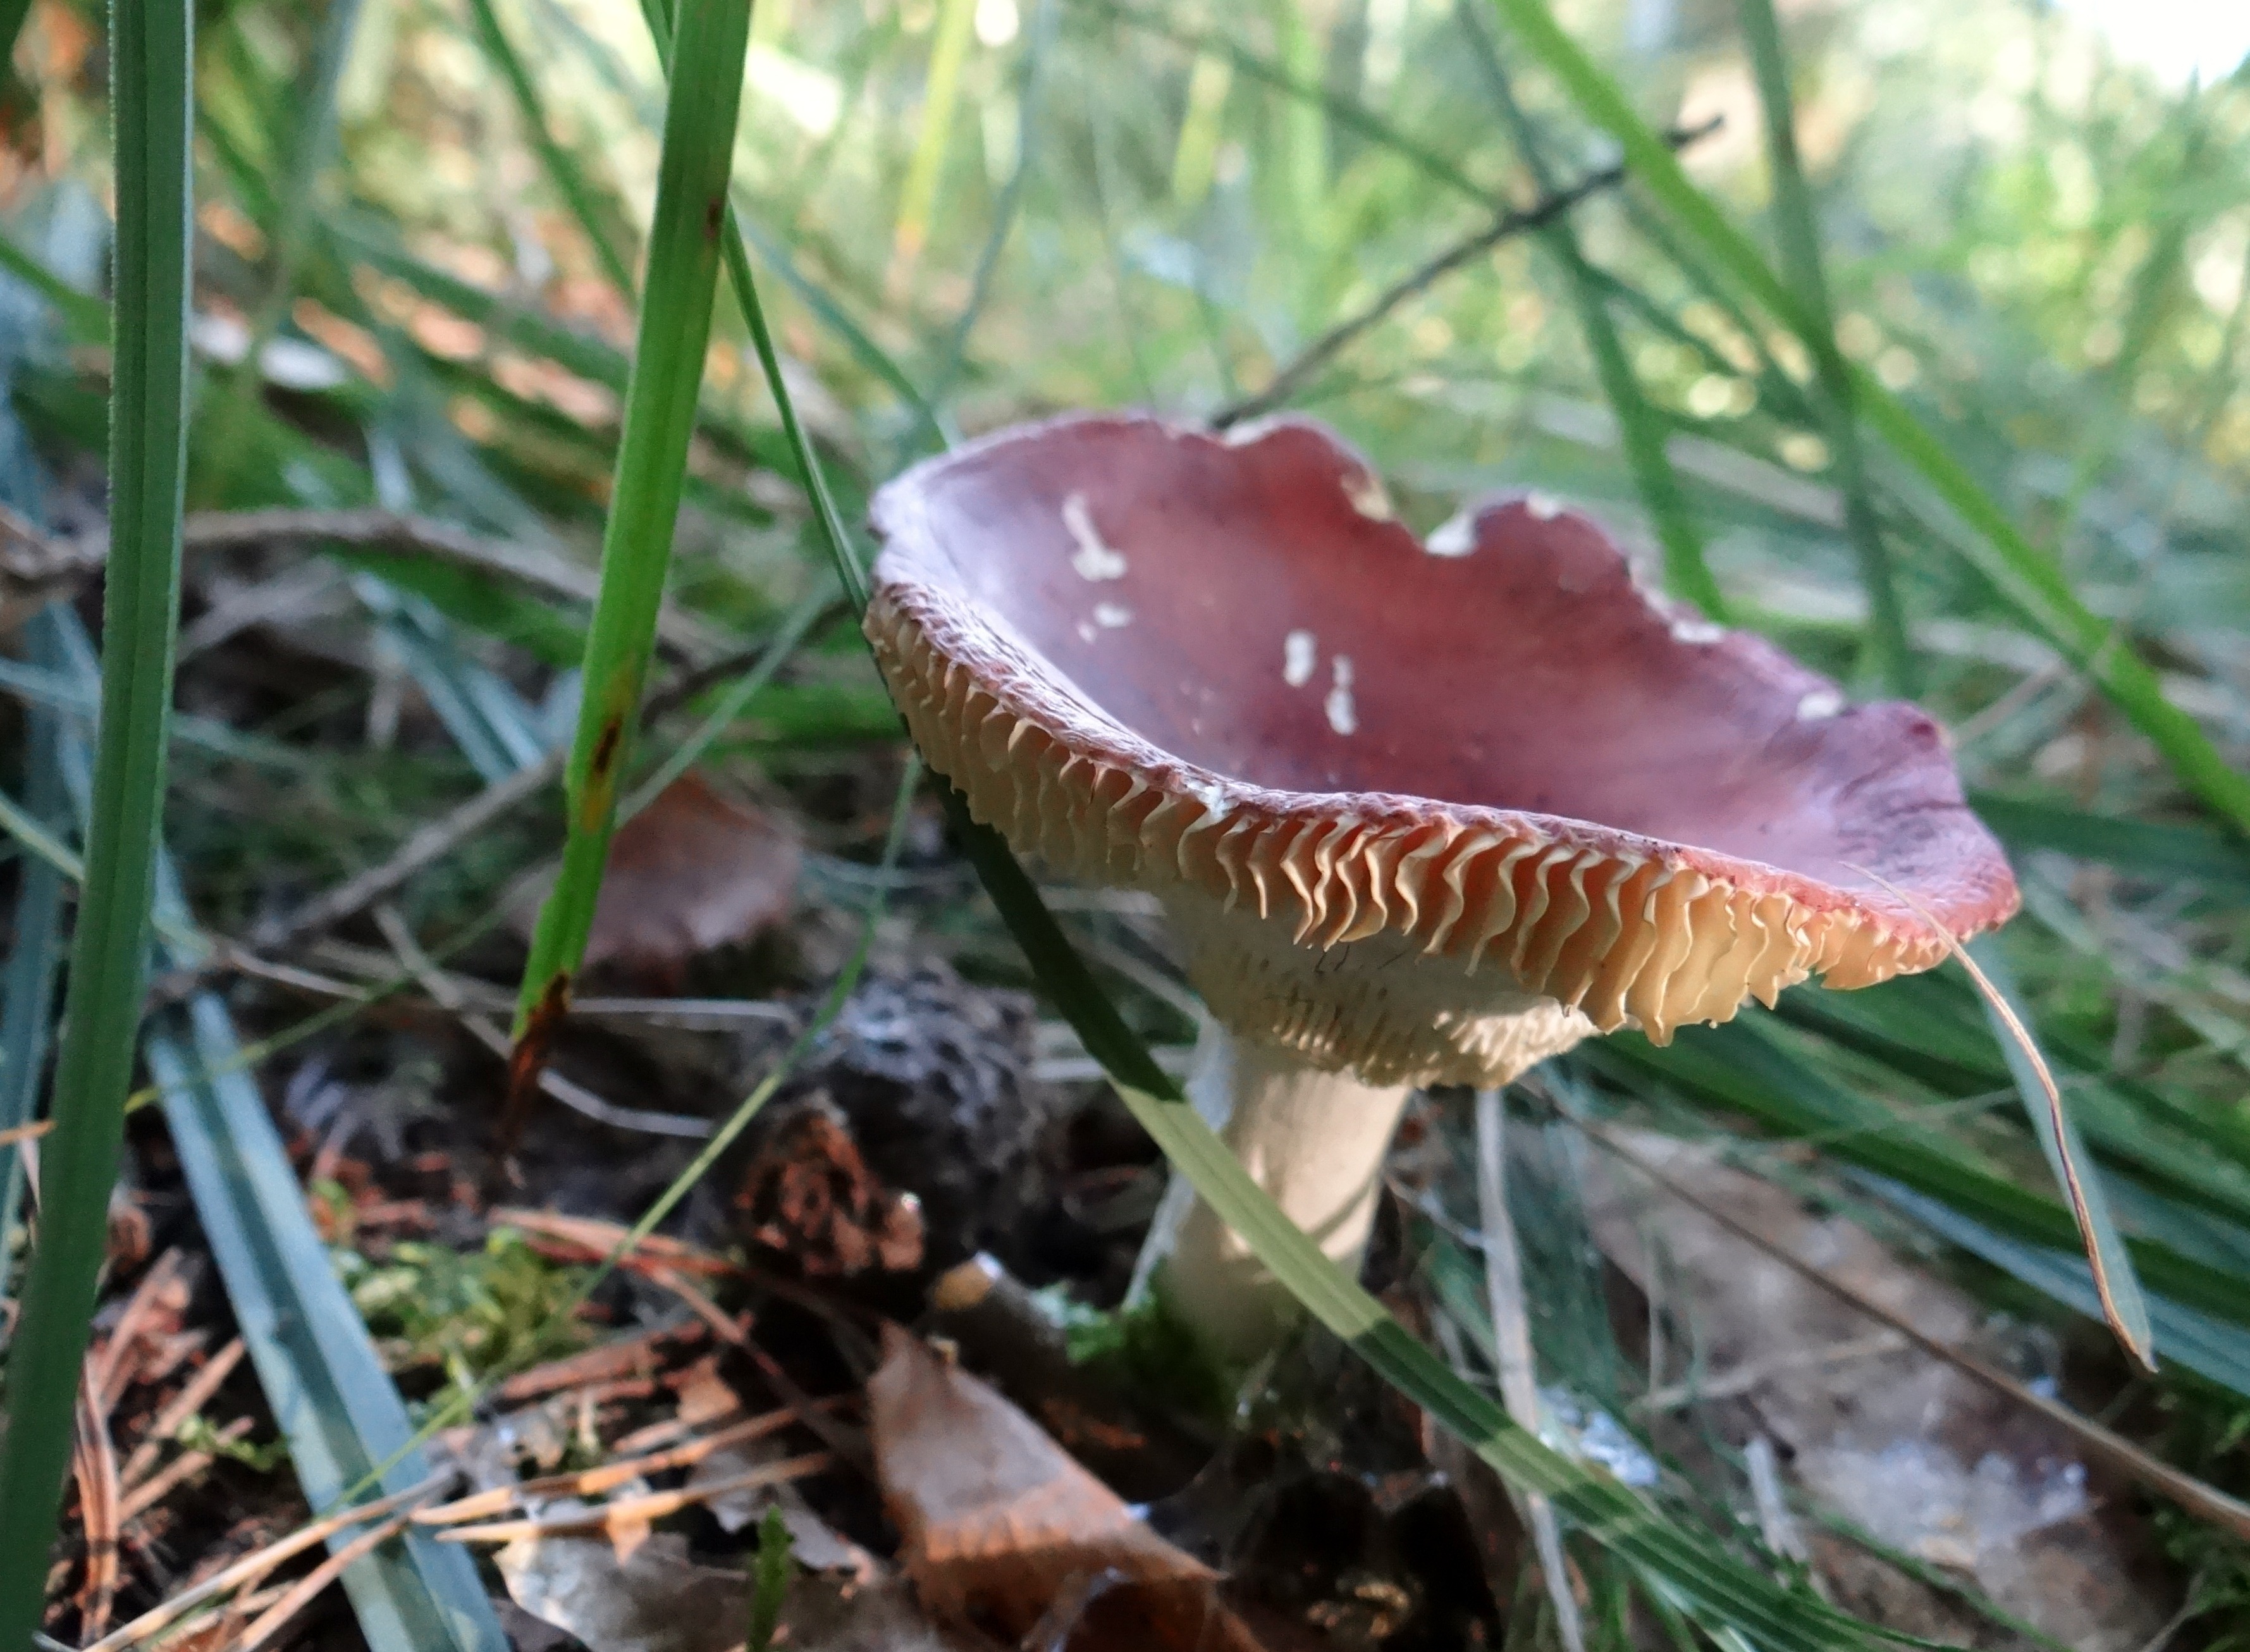
nature, forest, flower, autumn, botany, mushroom, flora, fauna, fungus, seasons, woodland, habitat, agaric, bolete, auriculariales, agaricus, macro photography, matsutake, after the rain, oyster mushroom, edible mushroom, medicinal mushroom, agaricomycetes, agaricaceae, penny bun, pleurotus eryngii